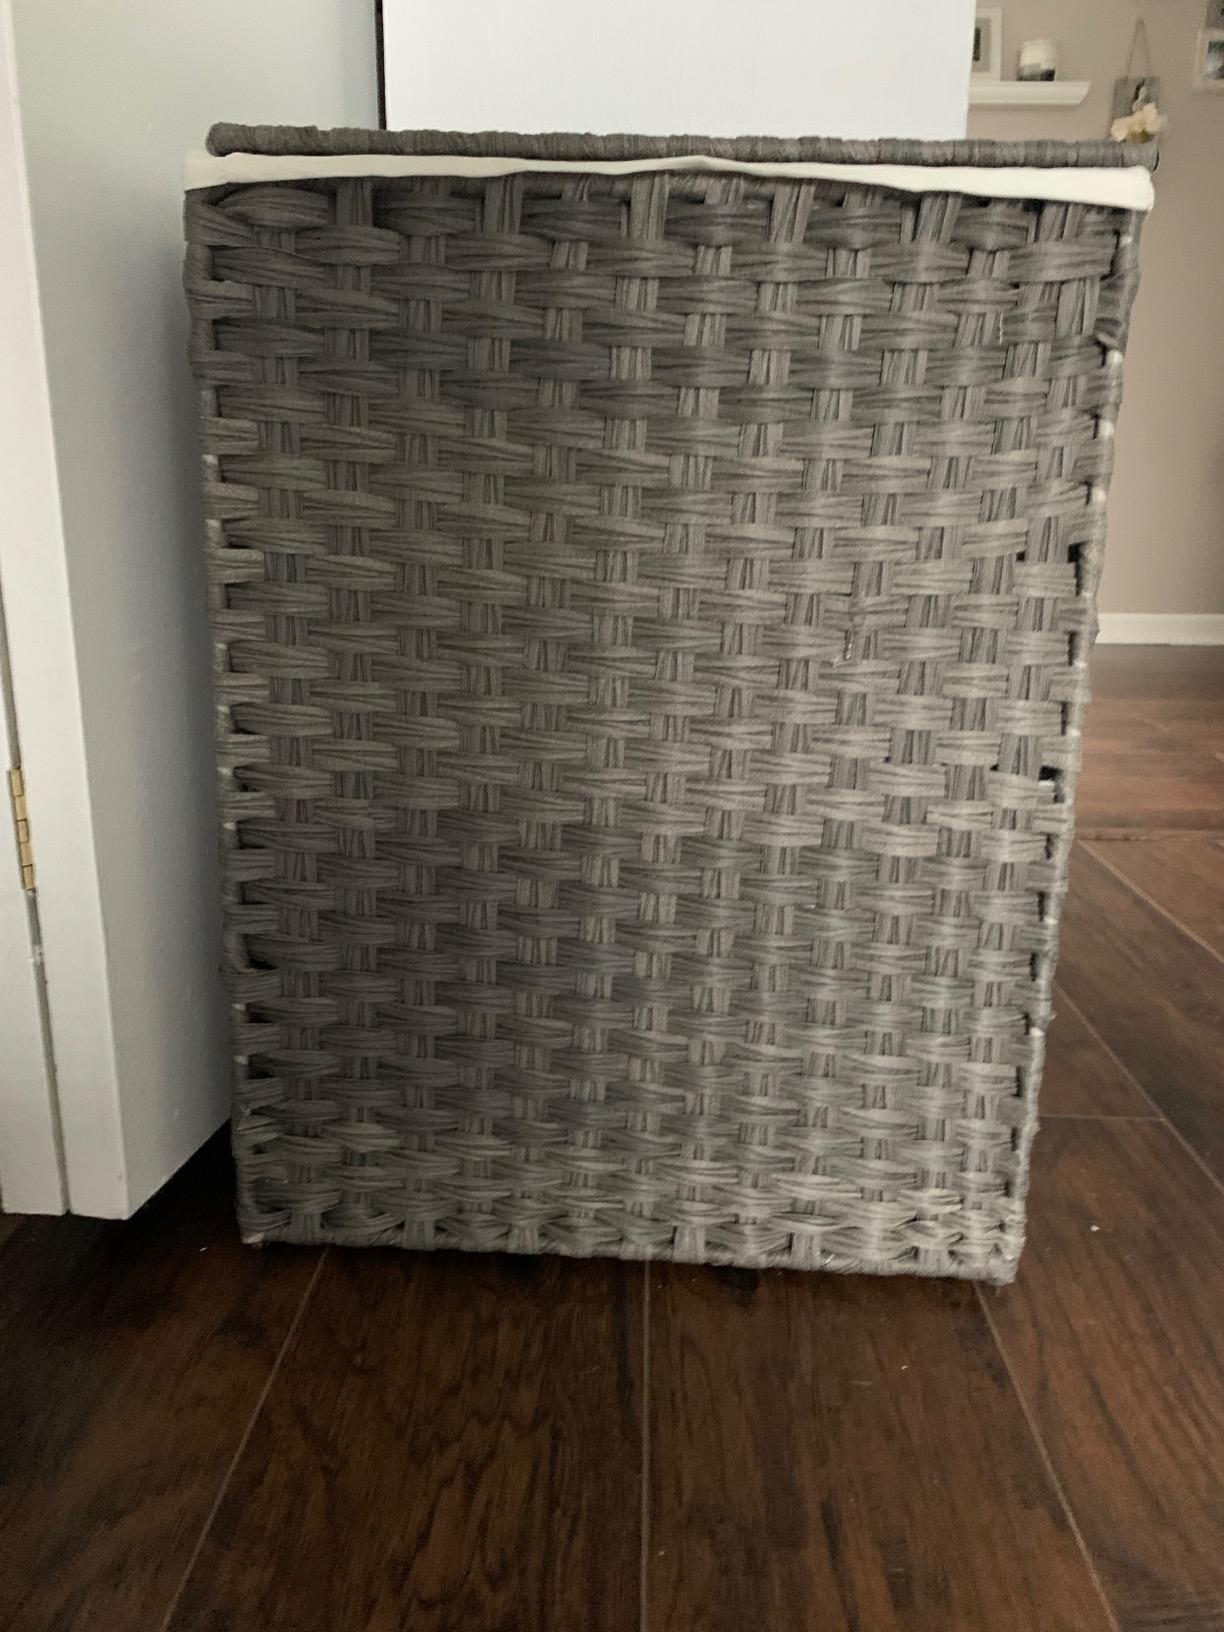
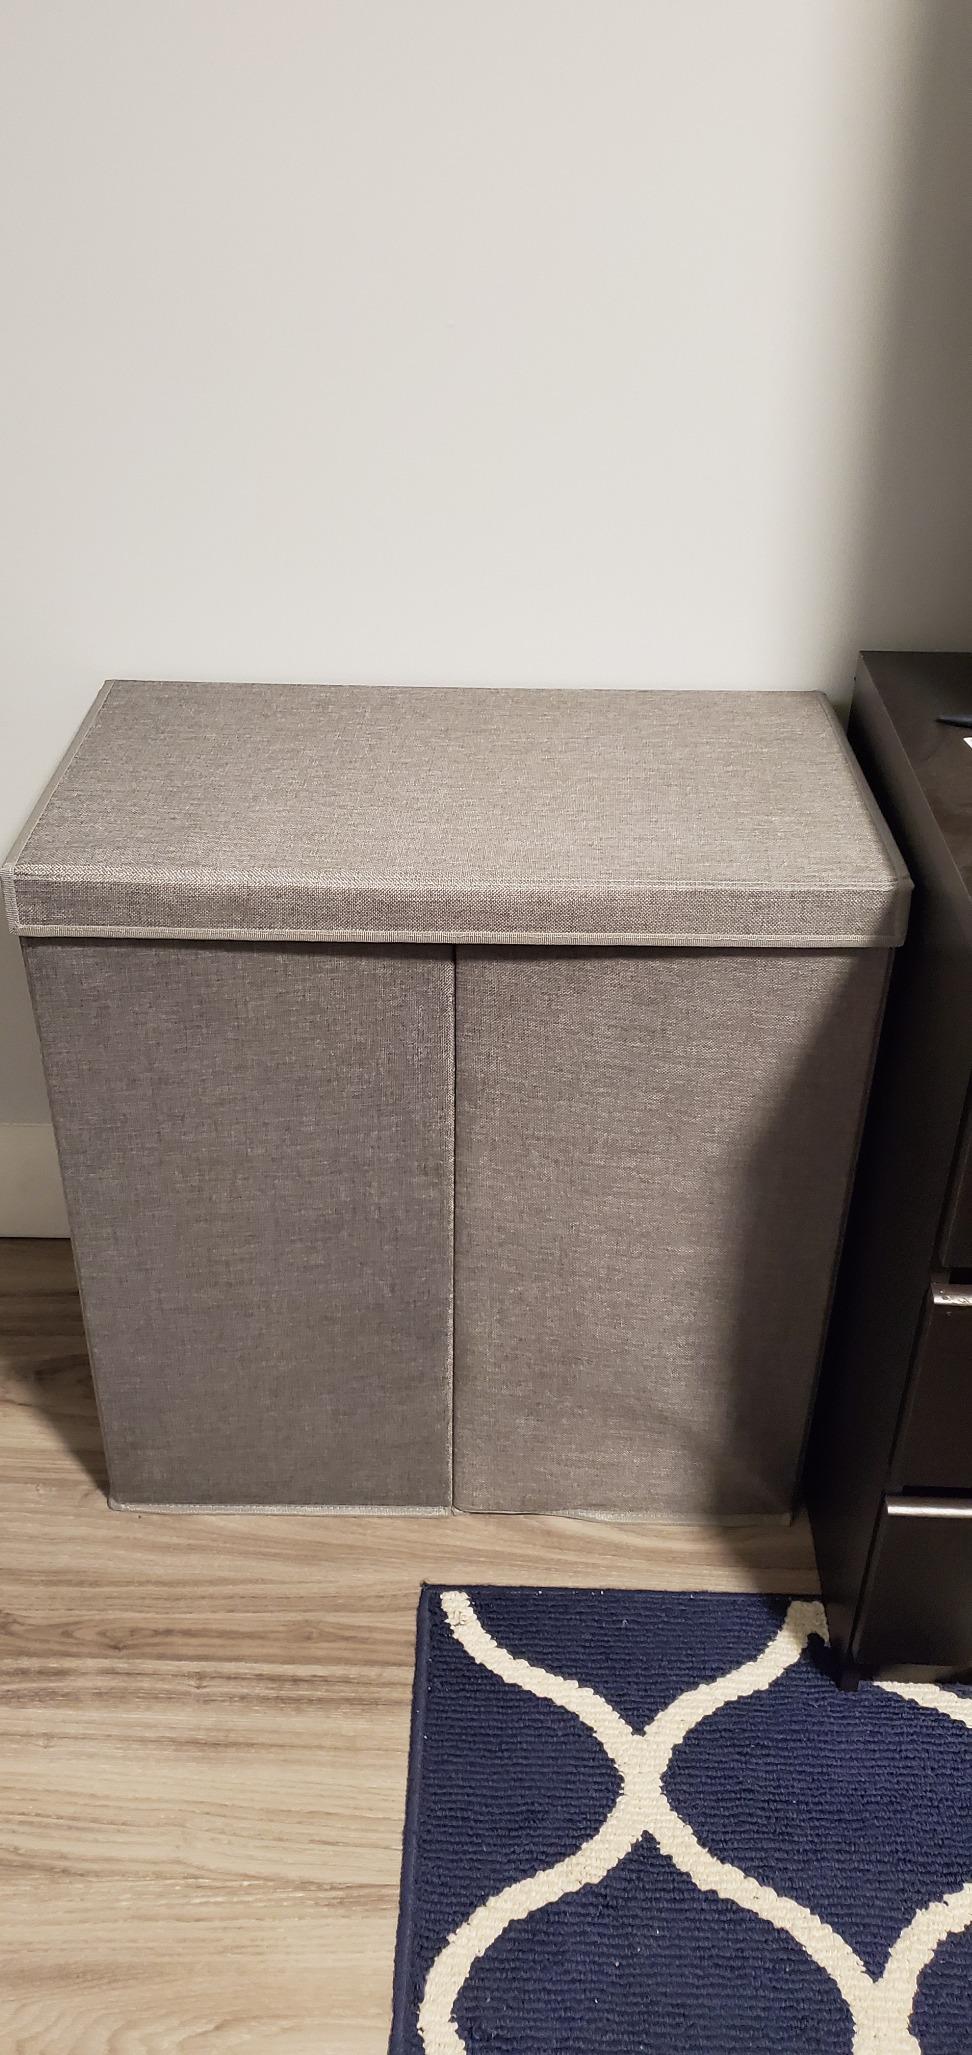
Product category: items_hamper
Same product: no